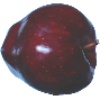
Label: red_delicious_apple